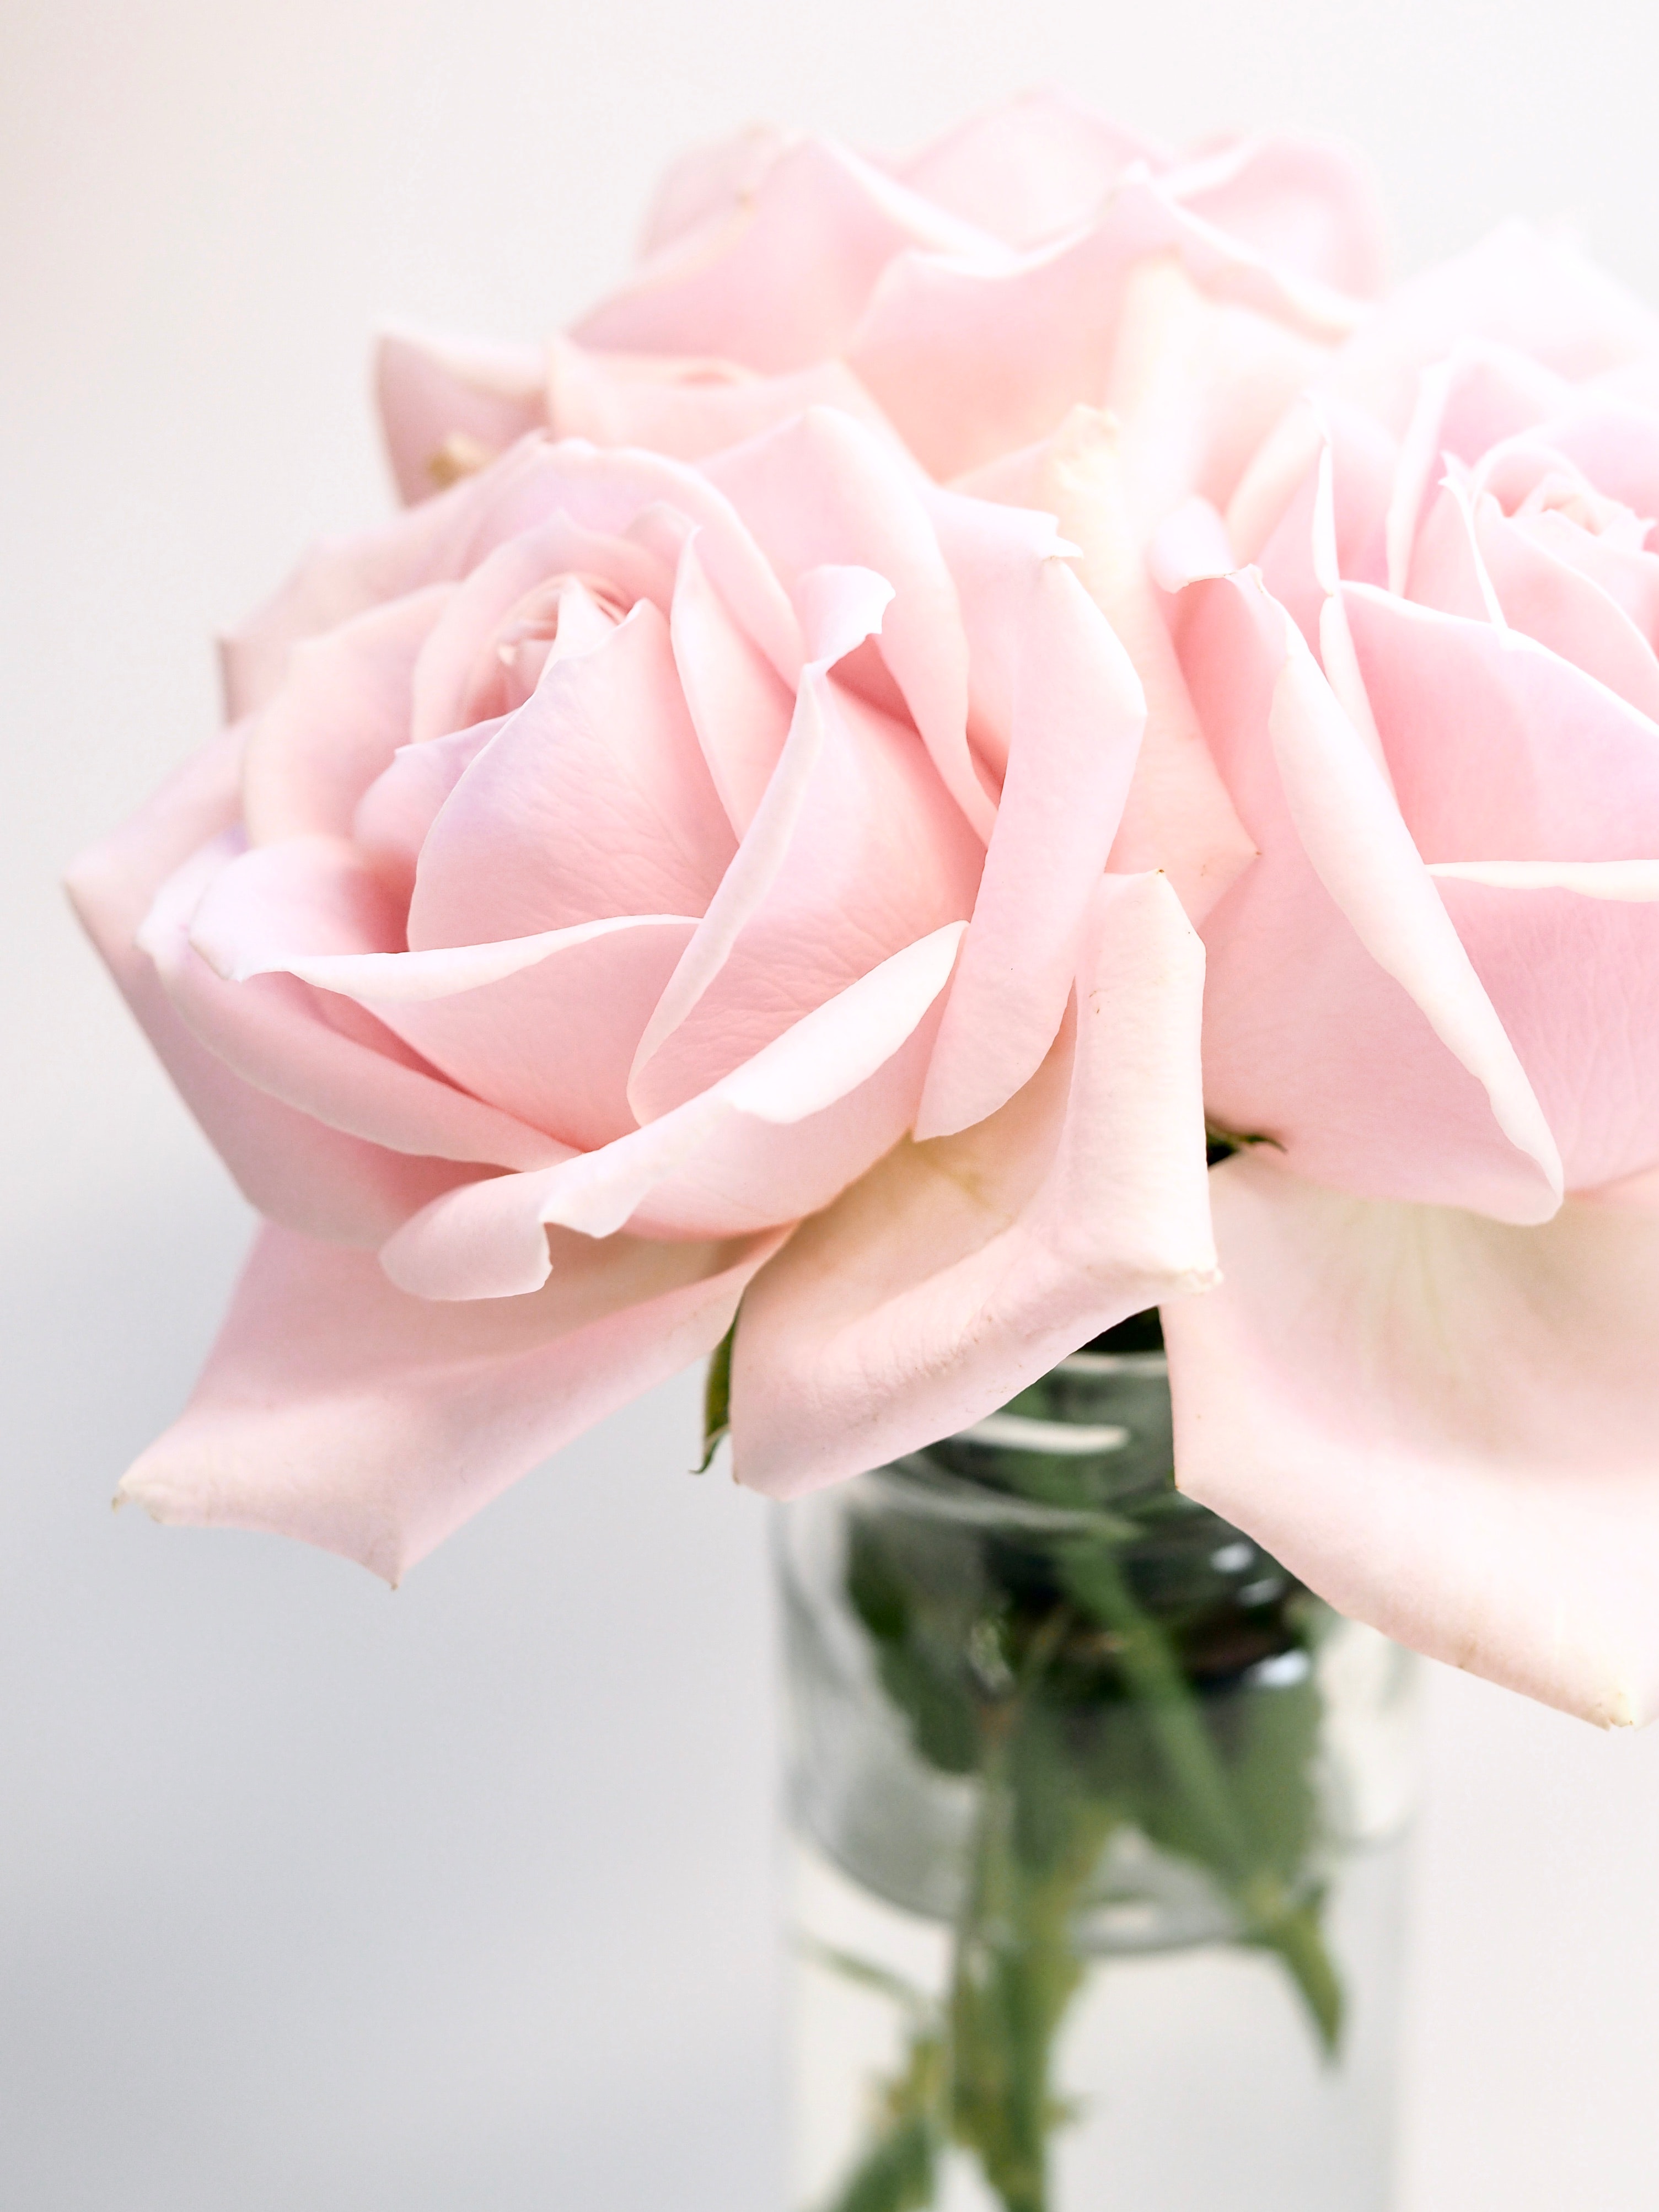
flower, rose, pink, rose family, garden roses, cut flowers, flowering plant, rose order, petal, rosa centifolia, floristry, flower bouquet, close up, peach, plant, flower arranging, floral design, artificial flower